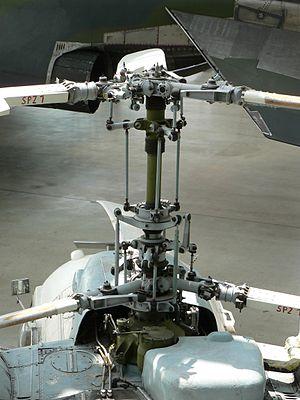
Le rotor principal est l'élément composé de plusieurs pales qui par sa rotation permet la sustentation, le pilotage et la propulsion d'un hélicoptère. Selon le type d'hélicoptère, le rotor peut être de type rigide, semi rigide ou articulé, il peut être un rotor tripale, quadripale. Le rotor doit permettre : l'entraînement des pales en rotation,
Le rotor contrarotatif est un type de rotor principal d'hélicoptère.
Kamov est un des deux principaux constructeurs russes d'hélicoptères. Son origine remonte à 1948 lorsque l'ingénieur aérospatial Nikolaï Kamov crée le bureau d'études OKB-938 dans la banlieue de Moscou. Kamov fait partie depuis 2007 de la holding Hélicoptères de Russie qui regroupe l'ensemble des entreprises russes intervenant dans la production d'hélicoptères.